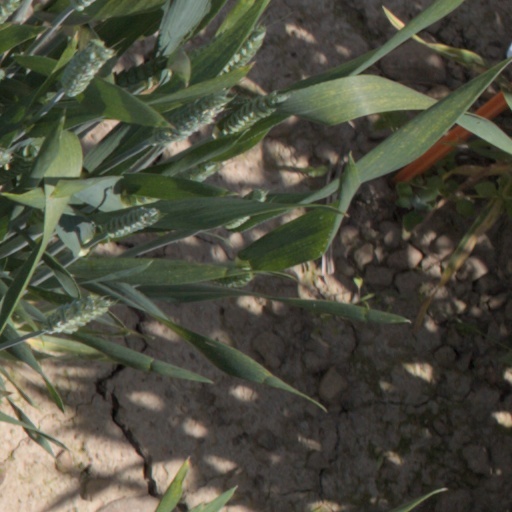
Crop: wheat